Question: Please indicate a possible affordance area of the bench that can be used for sitting
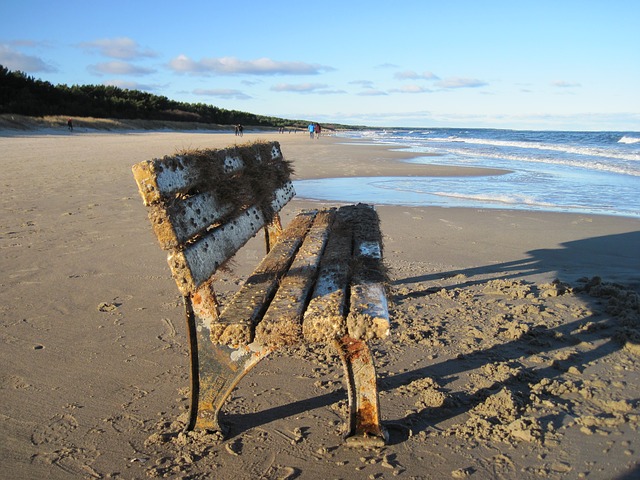
Answer: [226.5, 207, 385.5, 324]